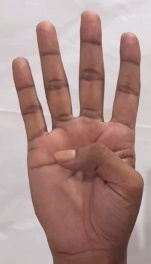
ASL sign: 4